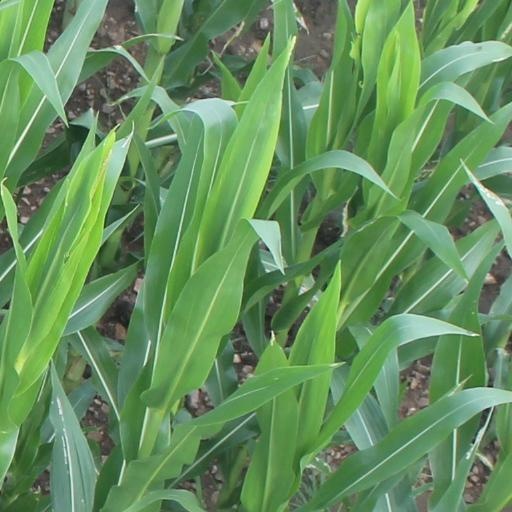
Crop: maize; corn